Wolstanton

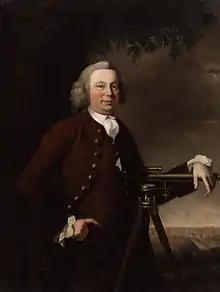
painting of James Brindley, 1770

A remarkable grave is located in the churchyard of St Margaret's. The headstone of Sarah Smith (deceased 1783) includes a short poem written in the first person in which Sarah suggests that she was murdered; 'with half a pint of poyson he came to visit me' and then provides a clue to her killer, 'it was C___s B___w who brought me to my end'.